Bagme Bloma

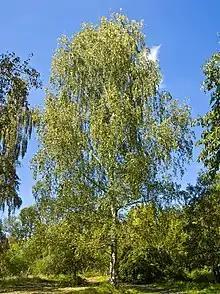
The poem sings the praises of the birch.

The leading Tolkien scholar Tom Shippey, in his book "The Road to Middle-earth", connects the Birch (the "Beorc" rune-name in Old English) to the "B" scheme of English studies at the University of Leeds where Tolkien had taught, namely his subject, philology. This meant an interest in language and comparative linguistics, especially of the old Germanic languages like Old English and Old Norse. These things that Tolkien loved stood in sharp opposition to the "A" scheme, symbolised by the Oak tree (the "Ac" rune-name in Old English) for "literature and literary critics", meaning from the Early Modern period onwards. Shippey states that "oaks were furthermore the enemy: the enemy of philology, the enemy of imagination, the enemy of dragons". He links this meaning to "Smith of Wootton Major", noting that the name of that story's Master Cook, Nokes, in Middle English "" ("at the Oaks"), is connected to the Oak tree. He deduces that the Old Cook, Alf (Old English , "Elf") "is a philologist-figure" while Nokes is "a critic-figure" and Smith himself must be "a Tolkien-figure". In Shippey's view, s praise of the Birch, with its defiance of wind and lightning, confirms the tree's symbolism of the "B" scheme of study.